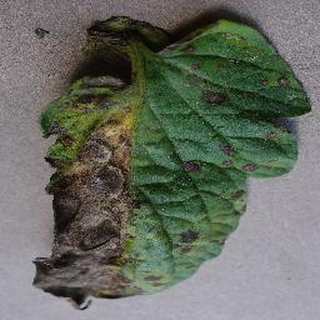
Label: tomato_early_blight